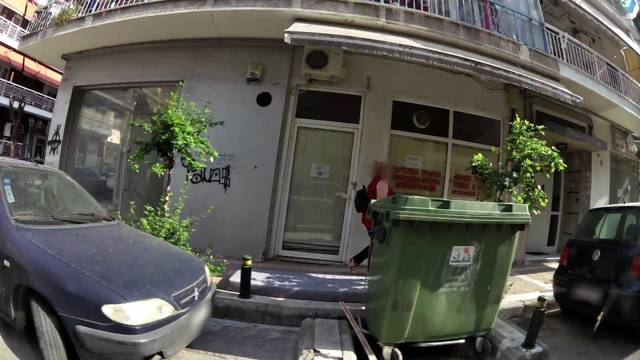
Region: Greece
Coordinates: 40.655, 22.937